Lochaber

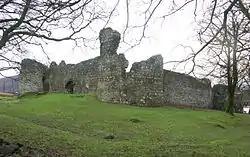
Inverlochy Castle, "caput" of the provincial lordship of Lochaber and site of a possible earlier Pictish settlement

Lochaber is first recorded in the "Life of Columba" written in c.690 by Adomnán, the Abbot of Iona Abbey. Although there are no known Pictish stones within the area, Ardnamurchan Point is believed to have marked the boundary between the lands ruled by the Picts to the north and east, and those ruled by migrating Irish clans in Dál Riata to the south.